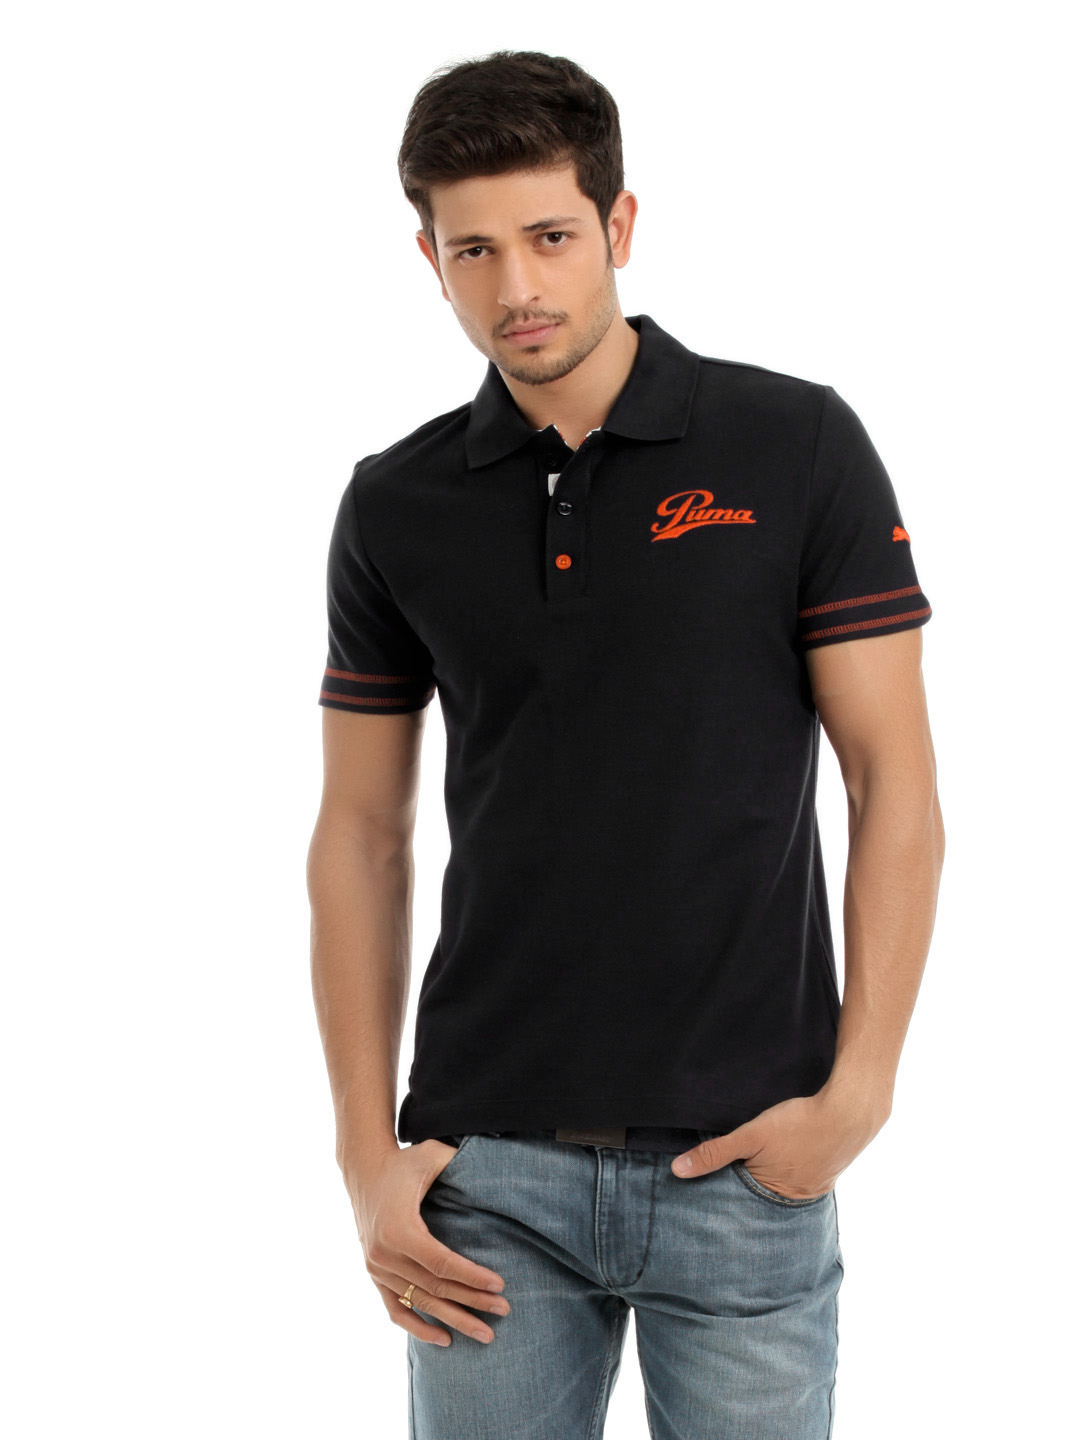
Puma Men Black Polo T-shirt
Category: Apparel / Topwear / Tshirts
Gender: Men
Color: Black
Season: Summer 2012
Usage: Casual